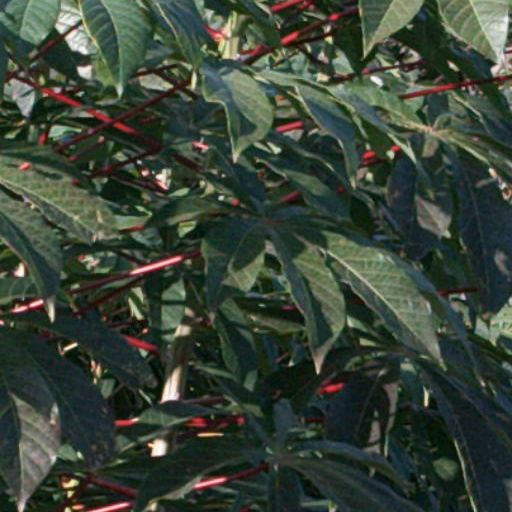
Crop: cassava